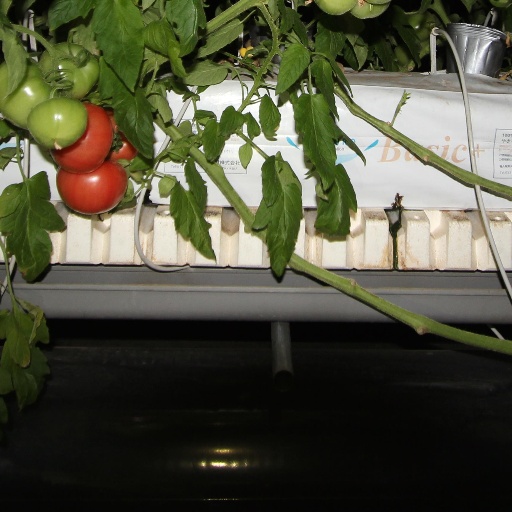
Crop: tomato